Agustín Rosety

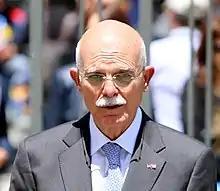

Agustín Rosety Fernández de Castro (born ) is a Spanish politician, representing Vox.